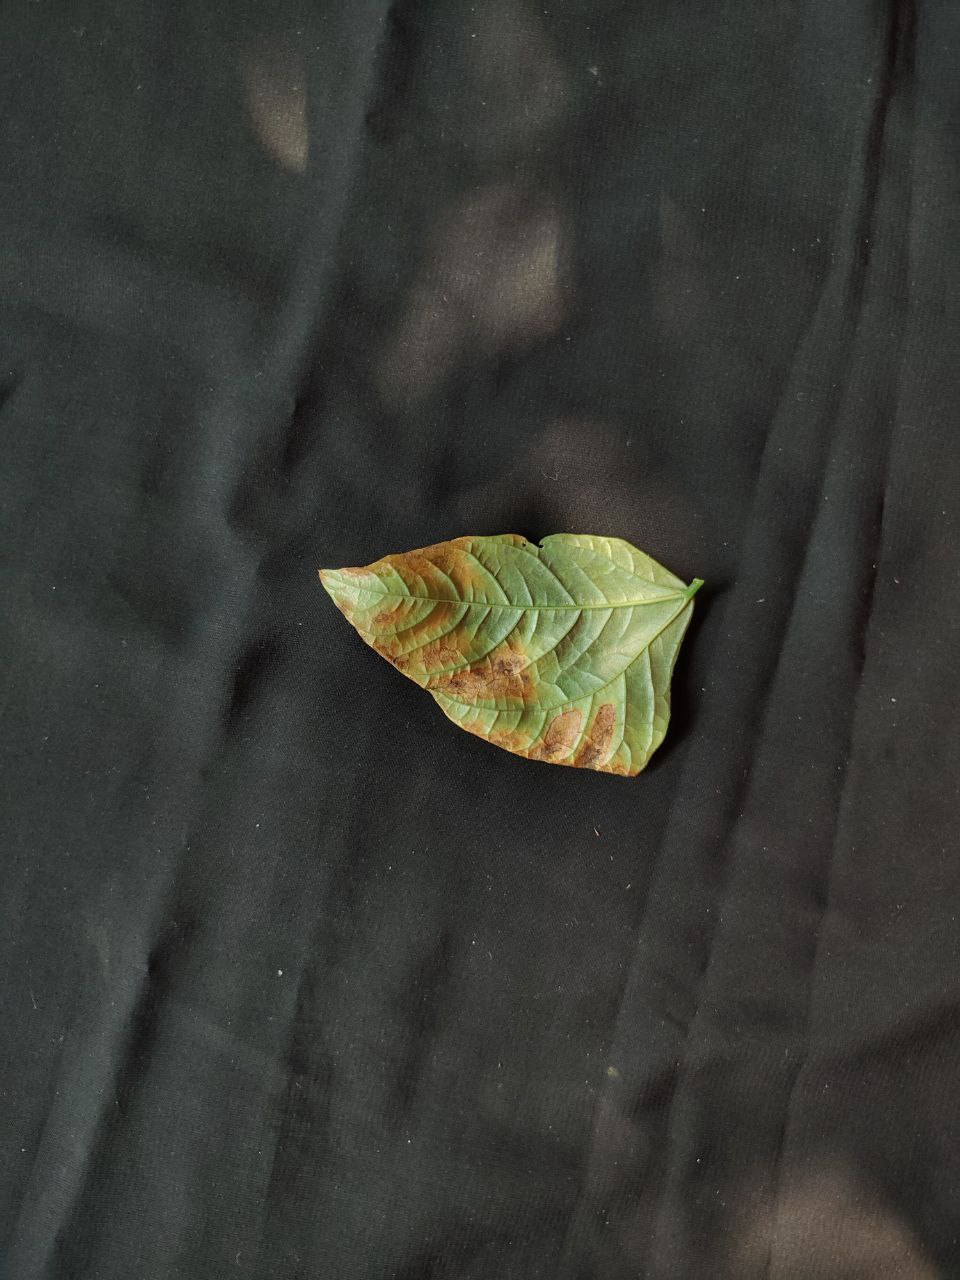
Crop: cowpea
Leaf condition: Bacterial wilt